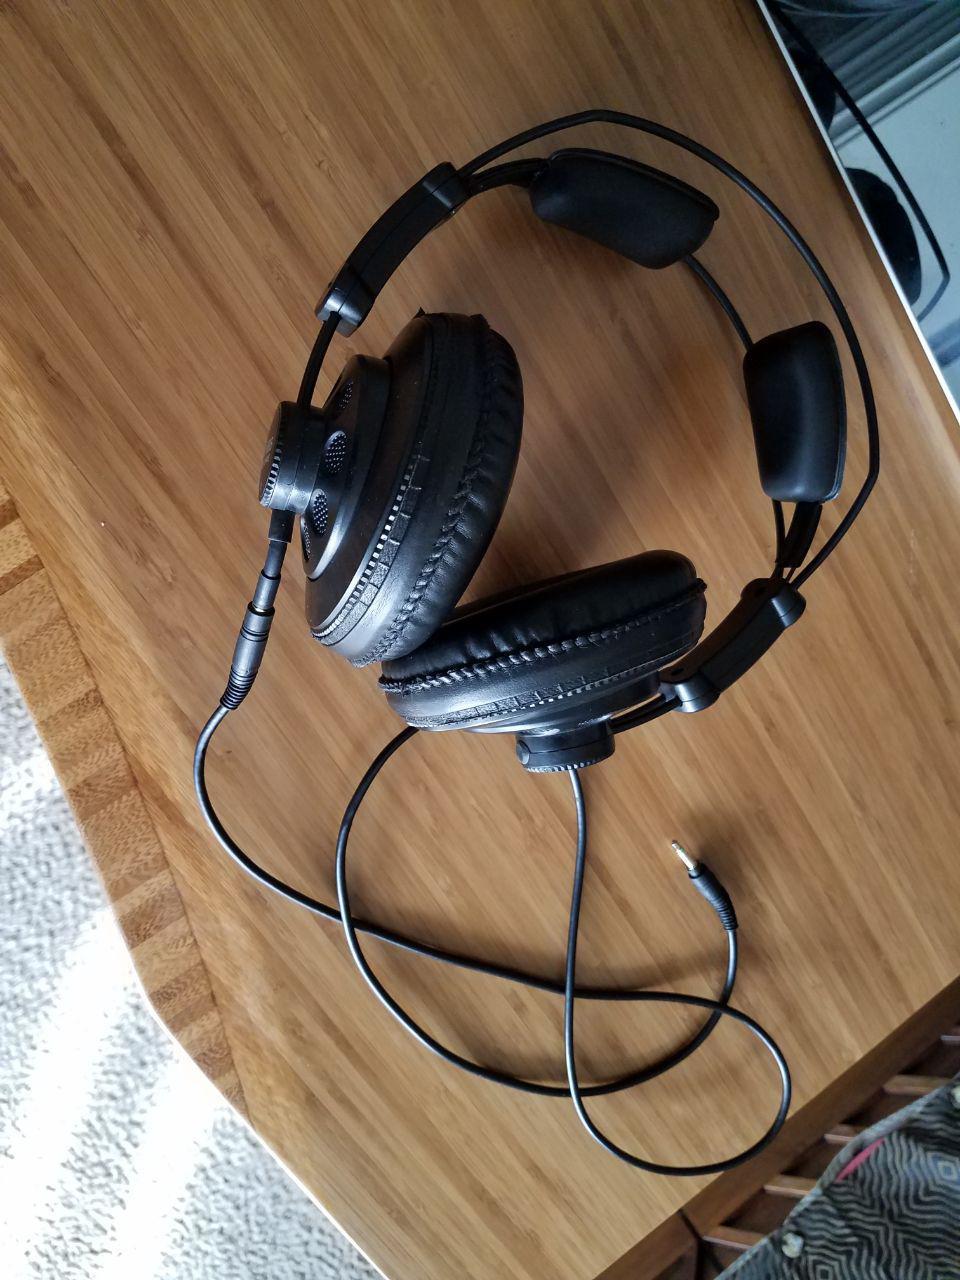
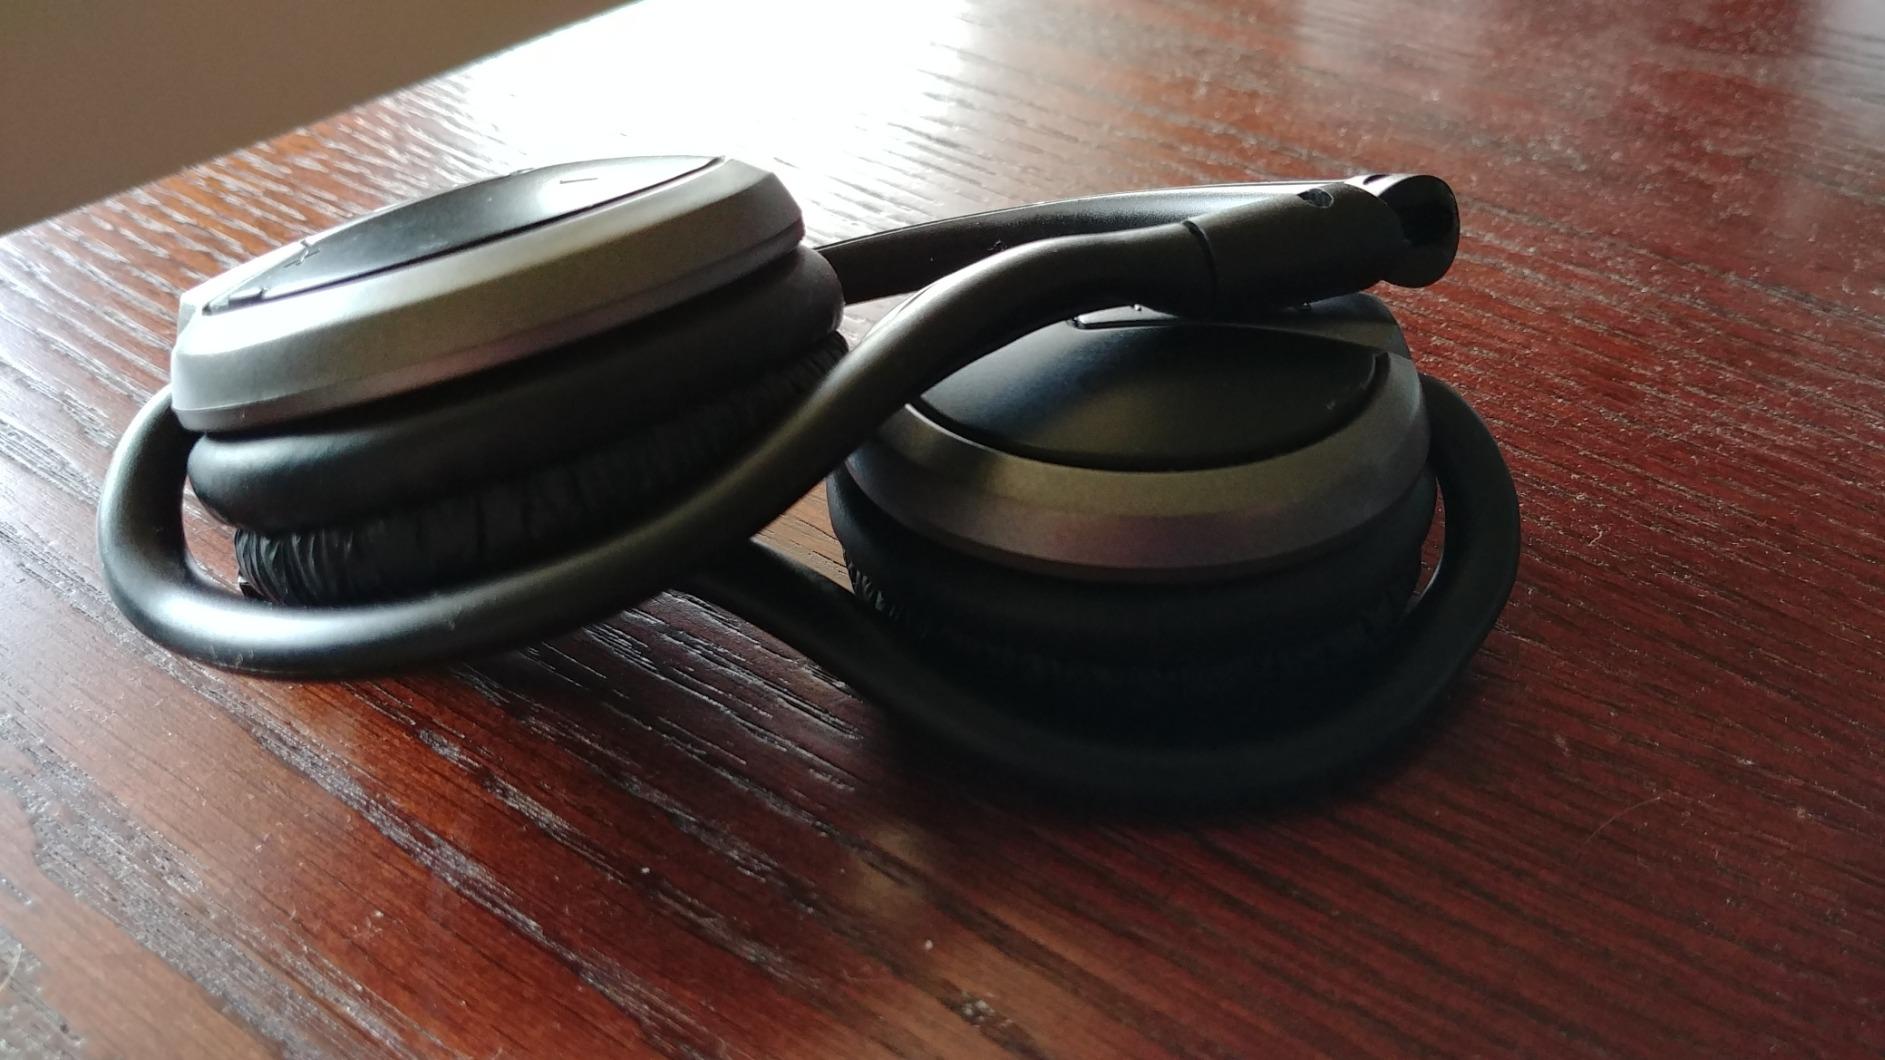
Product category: headphones
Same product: no